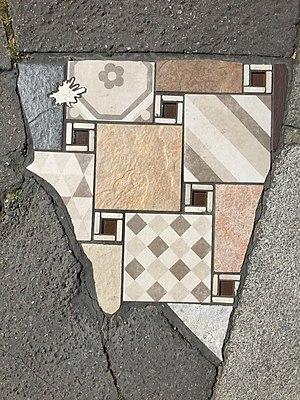
Œuvre du street-artiste Ememem, à Lyon
Ememem est le pseudonyme d'un artiste connu pour son art urbain qu'il intitule « flacking ». Cela consiste à boucher les nids-de-poule ou autres dégradations de la chaussée comme des fissures par des carreaux de faïence. On trouve ses œuvres principalement à Lyon mais aussi dans les rues de Paris, Turin et Milan.